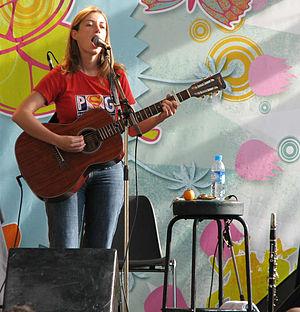
La chanteuse française Anaïs en concert à Paris
Anaïs, de son identité entière Anaïs Croze, est une chanteuse française née le 20 août 1976 à La Tronche.